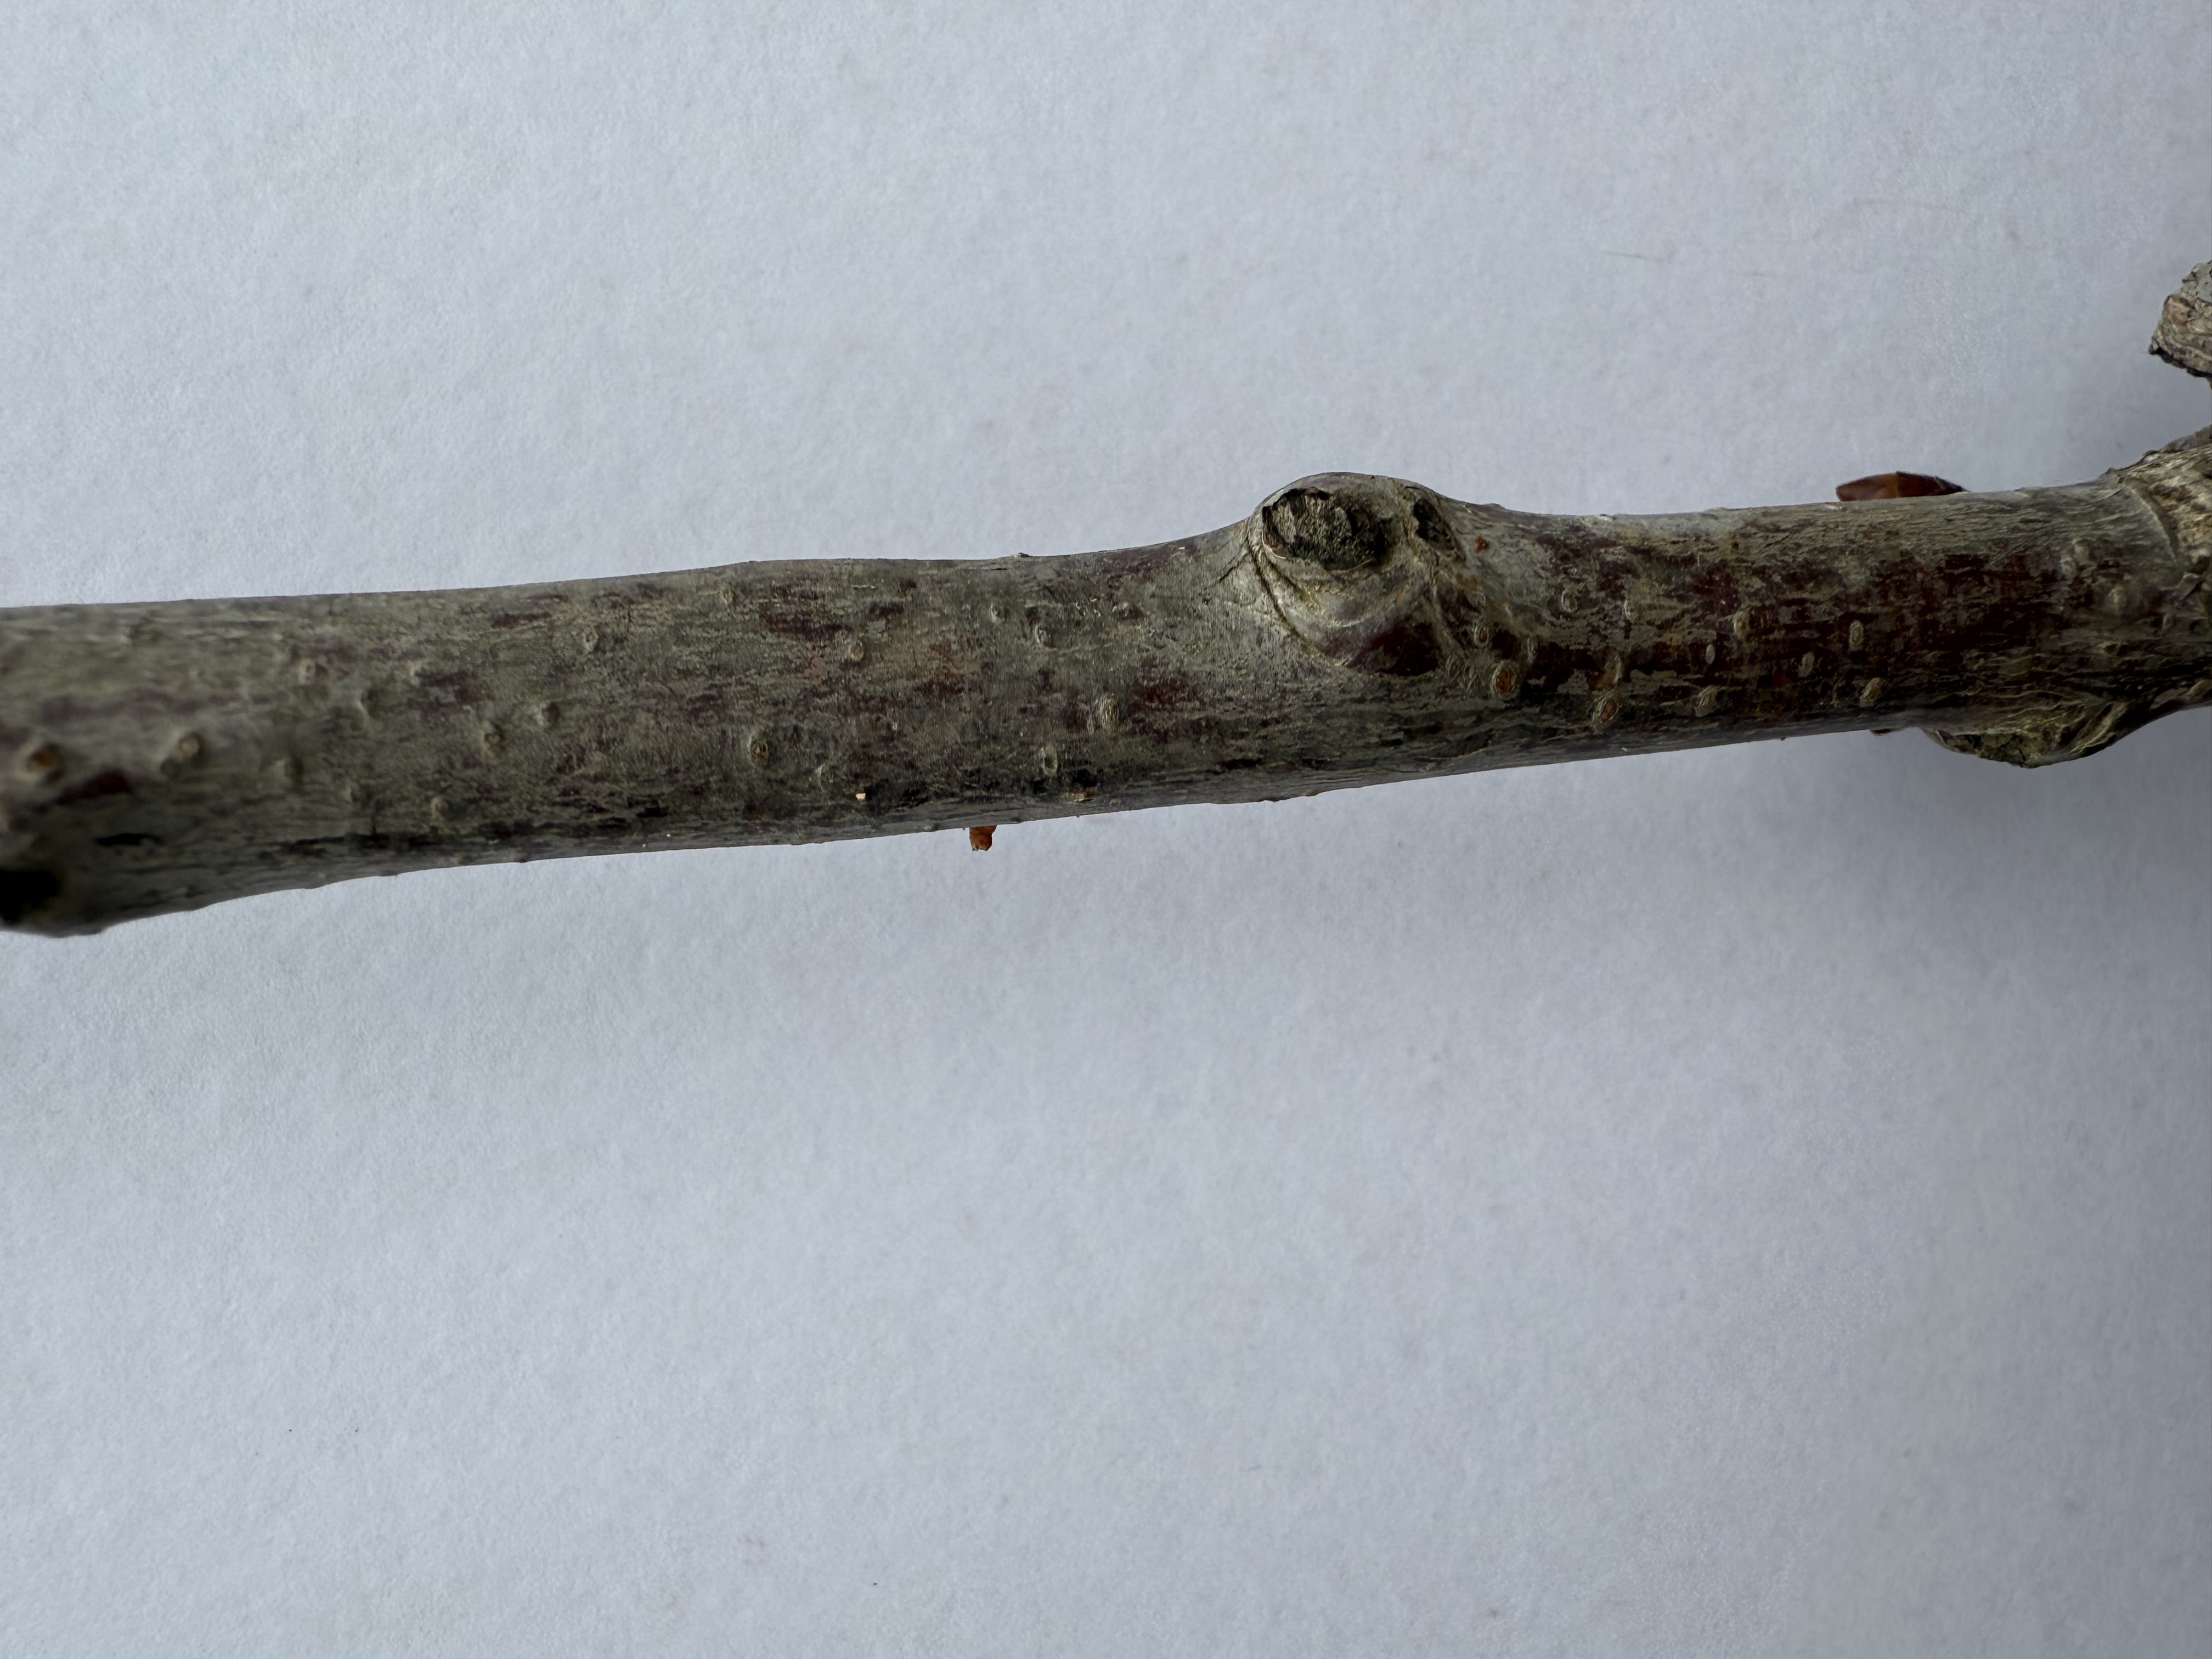
Variety: Ziraat 0900 Cherry